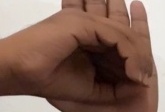
ASL sign: 0